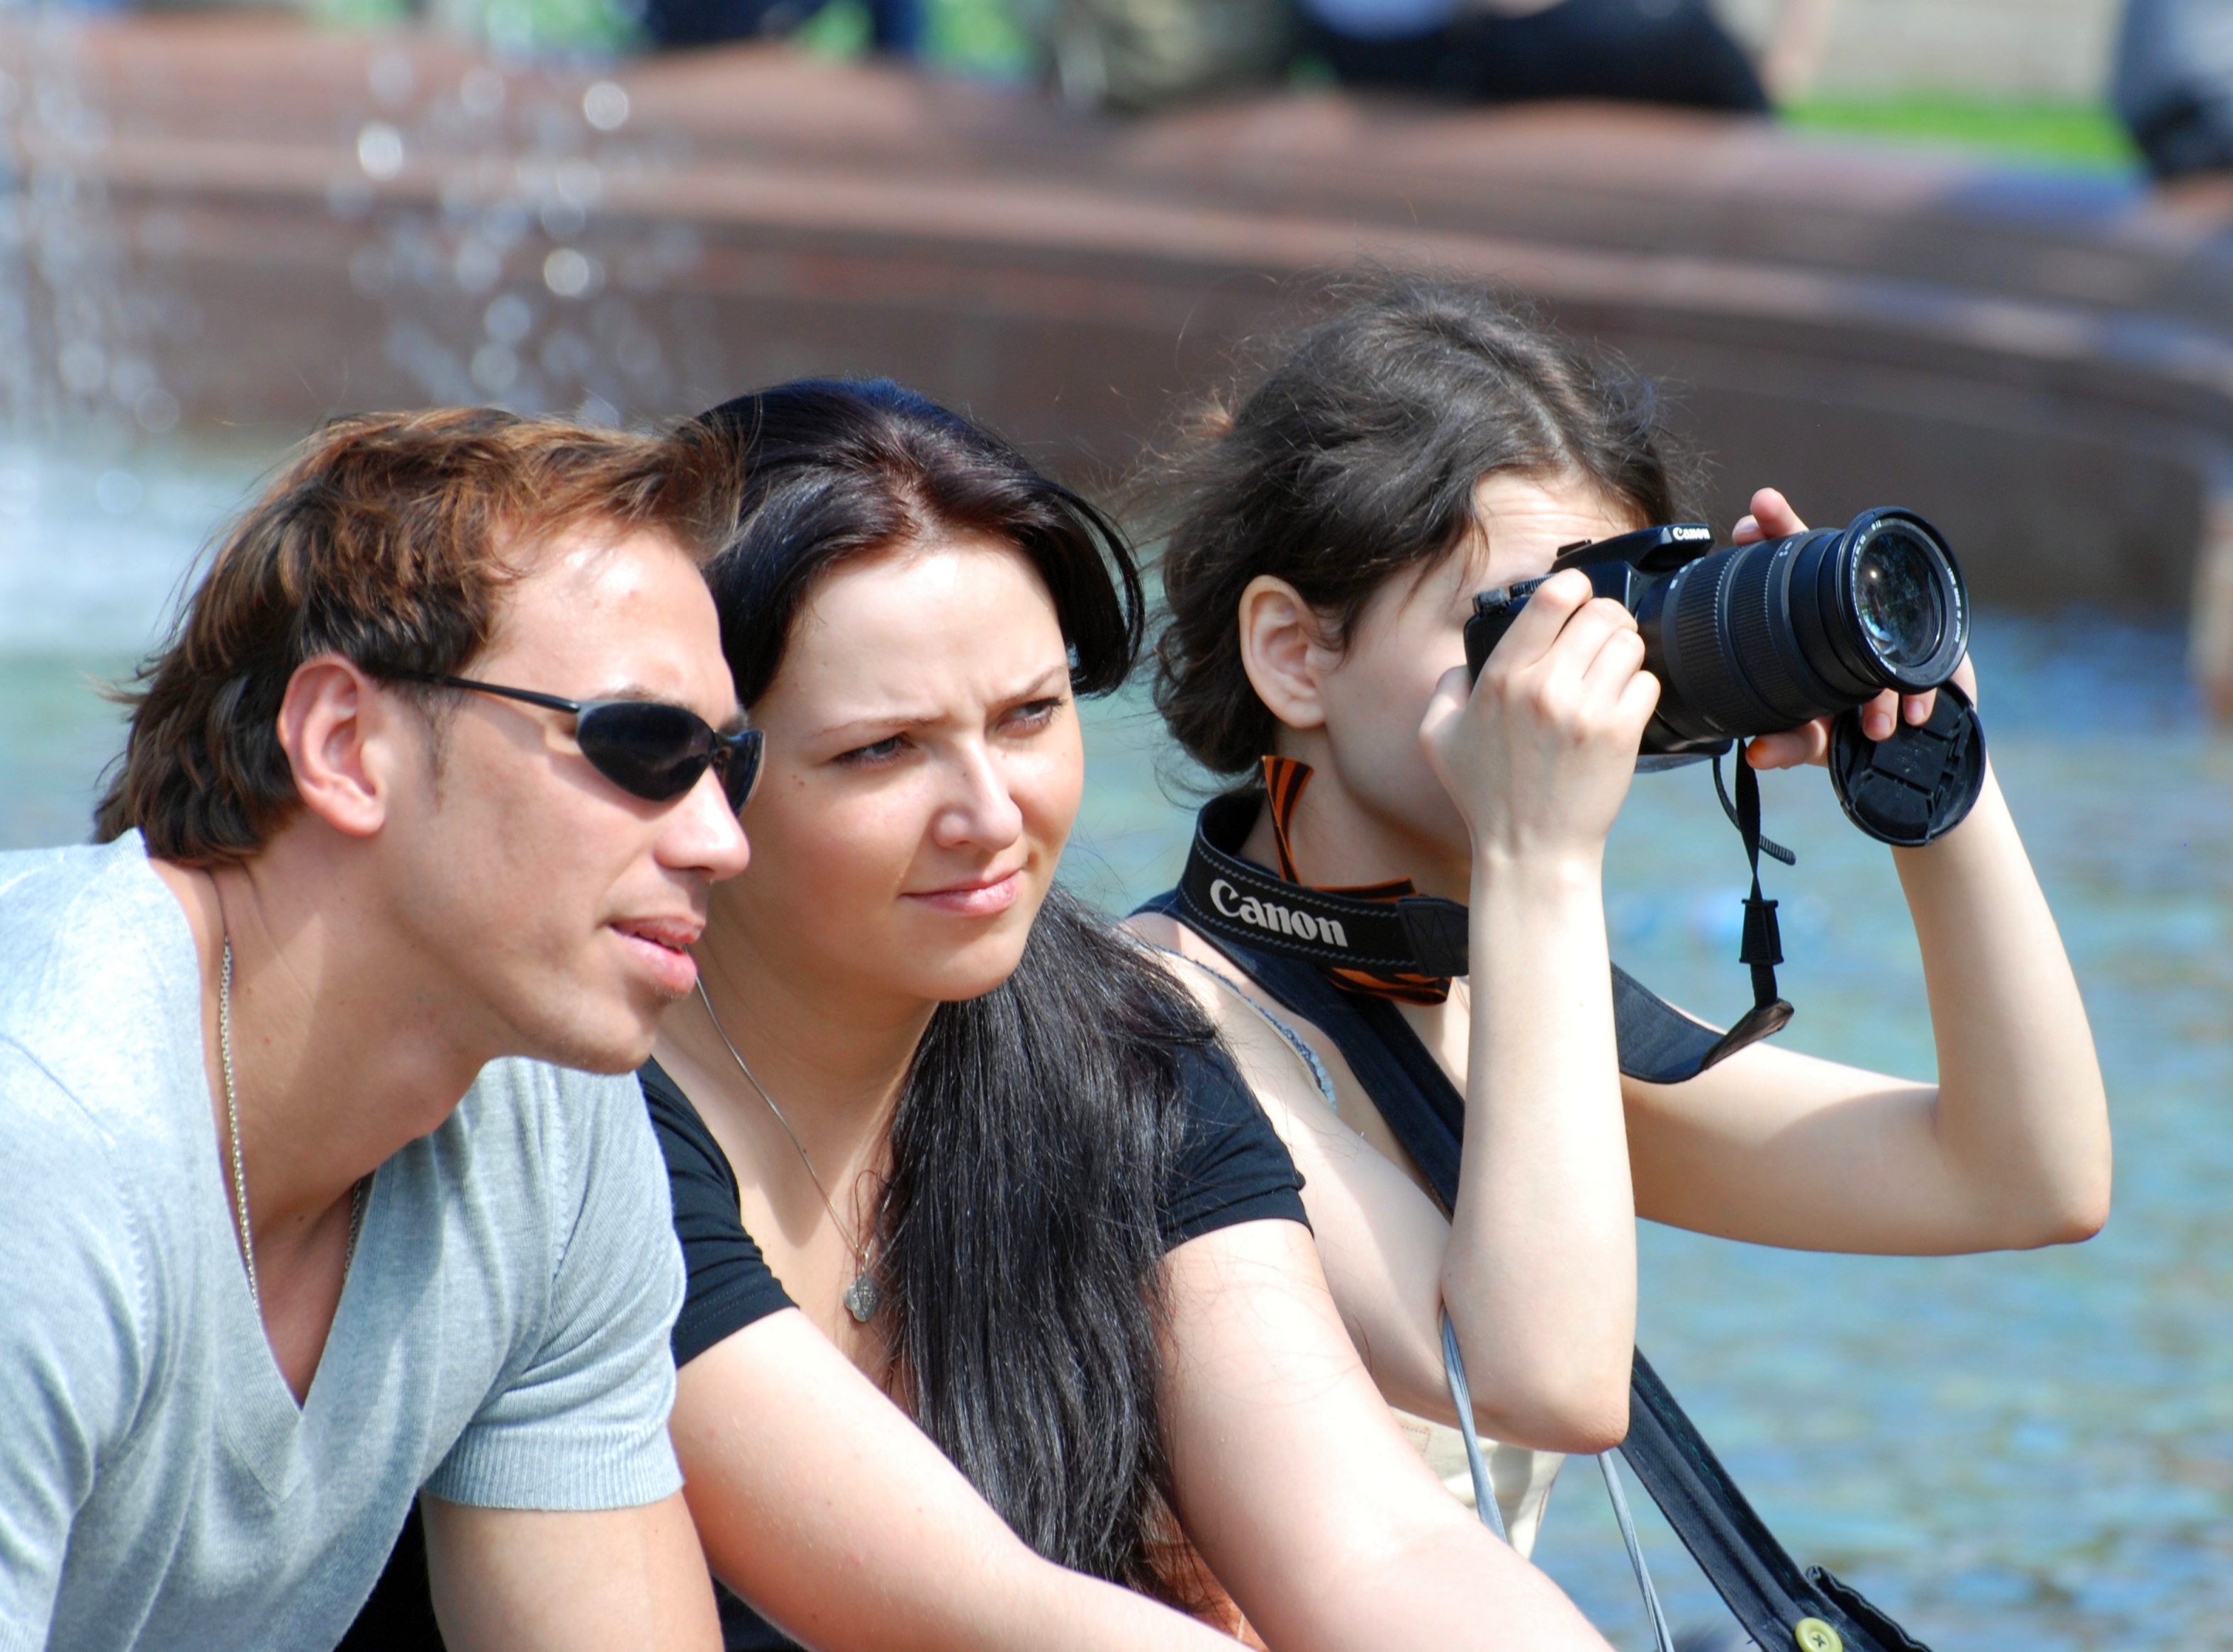
person, people, photography, city, nikon, cool image, photograph, moscow, russia, d80, moskau, nikond80, moscou, interaction, photo shoot